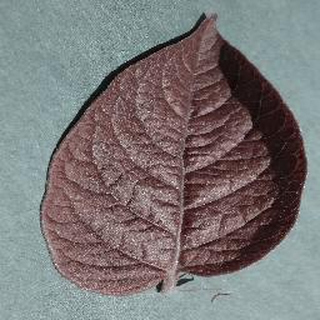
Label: healthy_potato